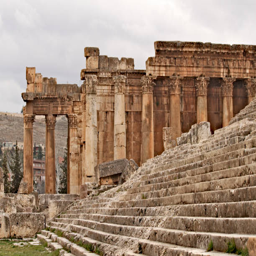
ruins of the ancient city